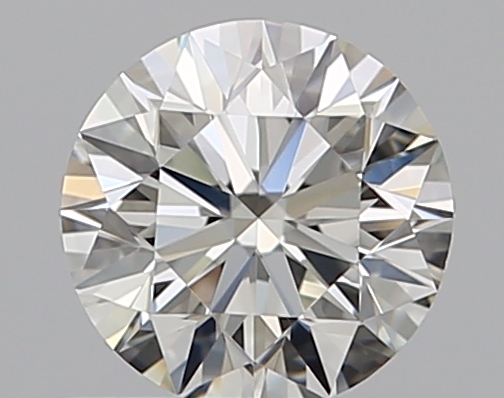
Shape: round
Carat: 0.5
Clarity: VVS2
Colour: I
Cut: VG
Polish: EX
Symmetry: VG
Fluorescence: F
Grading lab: GIA
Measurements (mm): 4.99 x 5.02 x 3.19